W. Mark Lanier

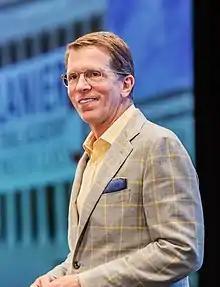
Lanier in 2021

William Mark Lanier (born October 20, 1960) is an American trial lawyer and founder and CEO of the Lanier Law Firm. He has led a number of high-profile product litigation suits resulting in billions of dollars in damages, including Johnson & Johnson baby powder and Merck & Co.'s Vioxx drug.